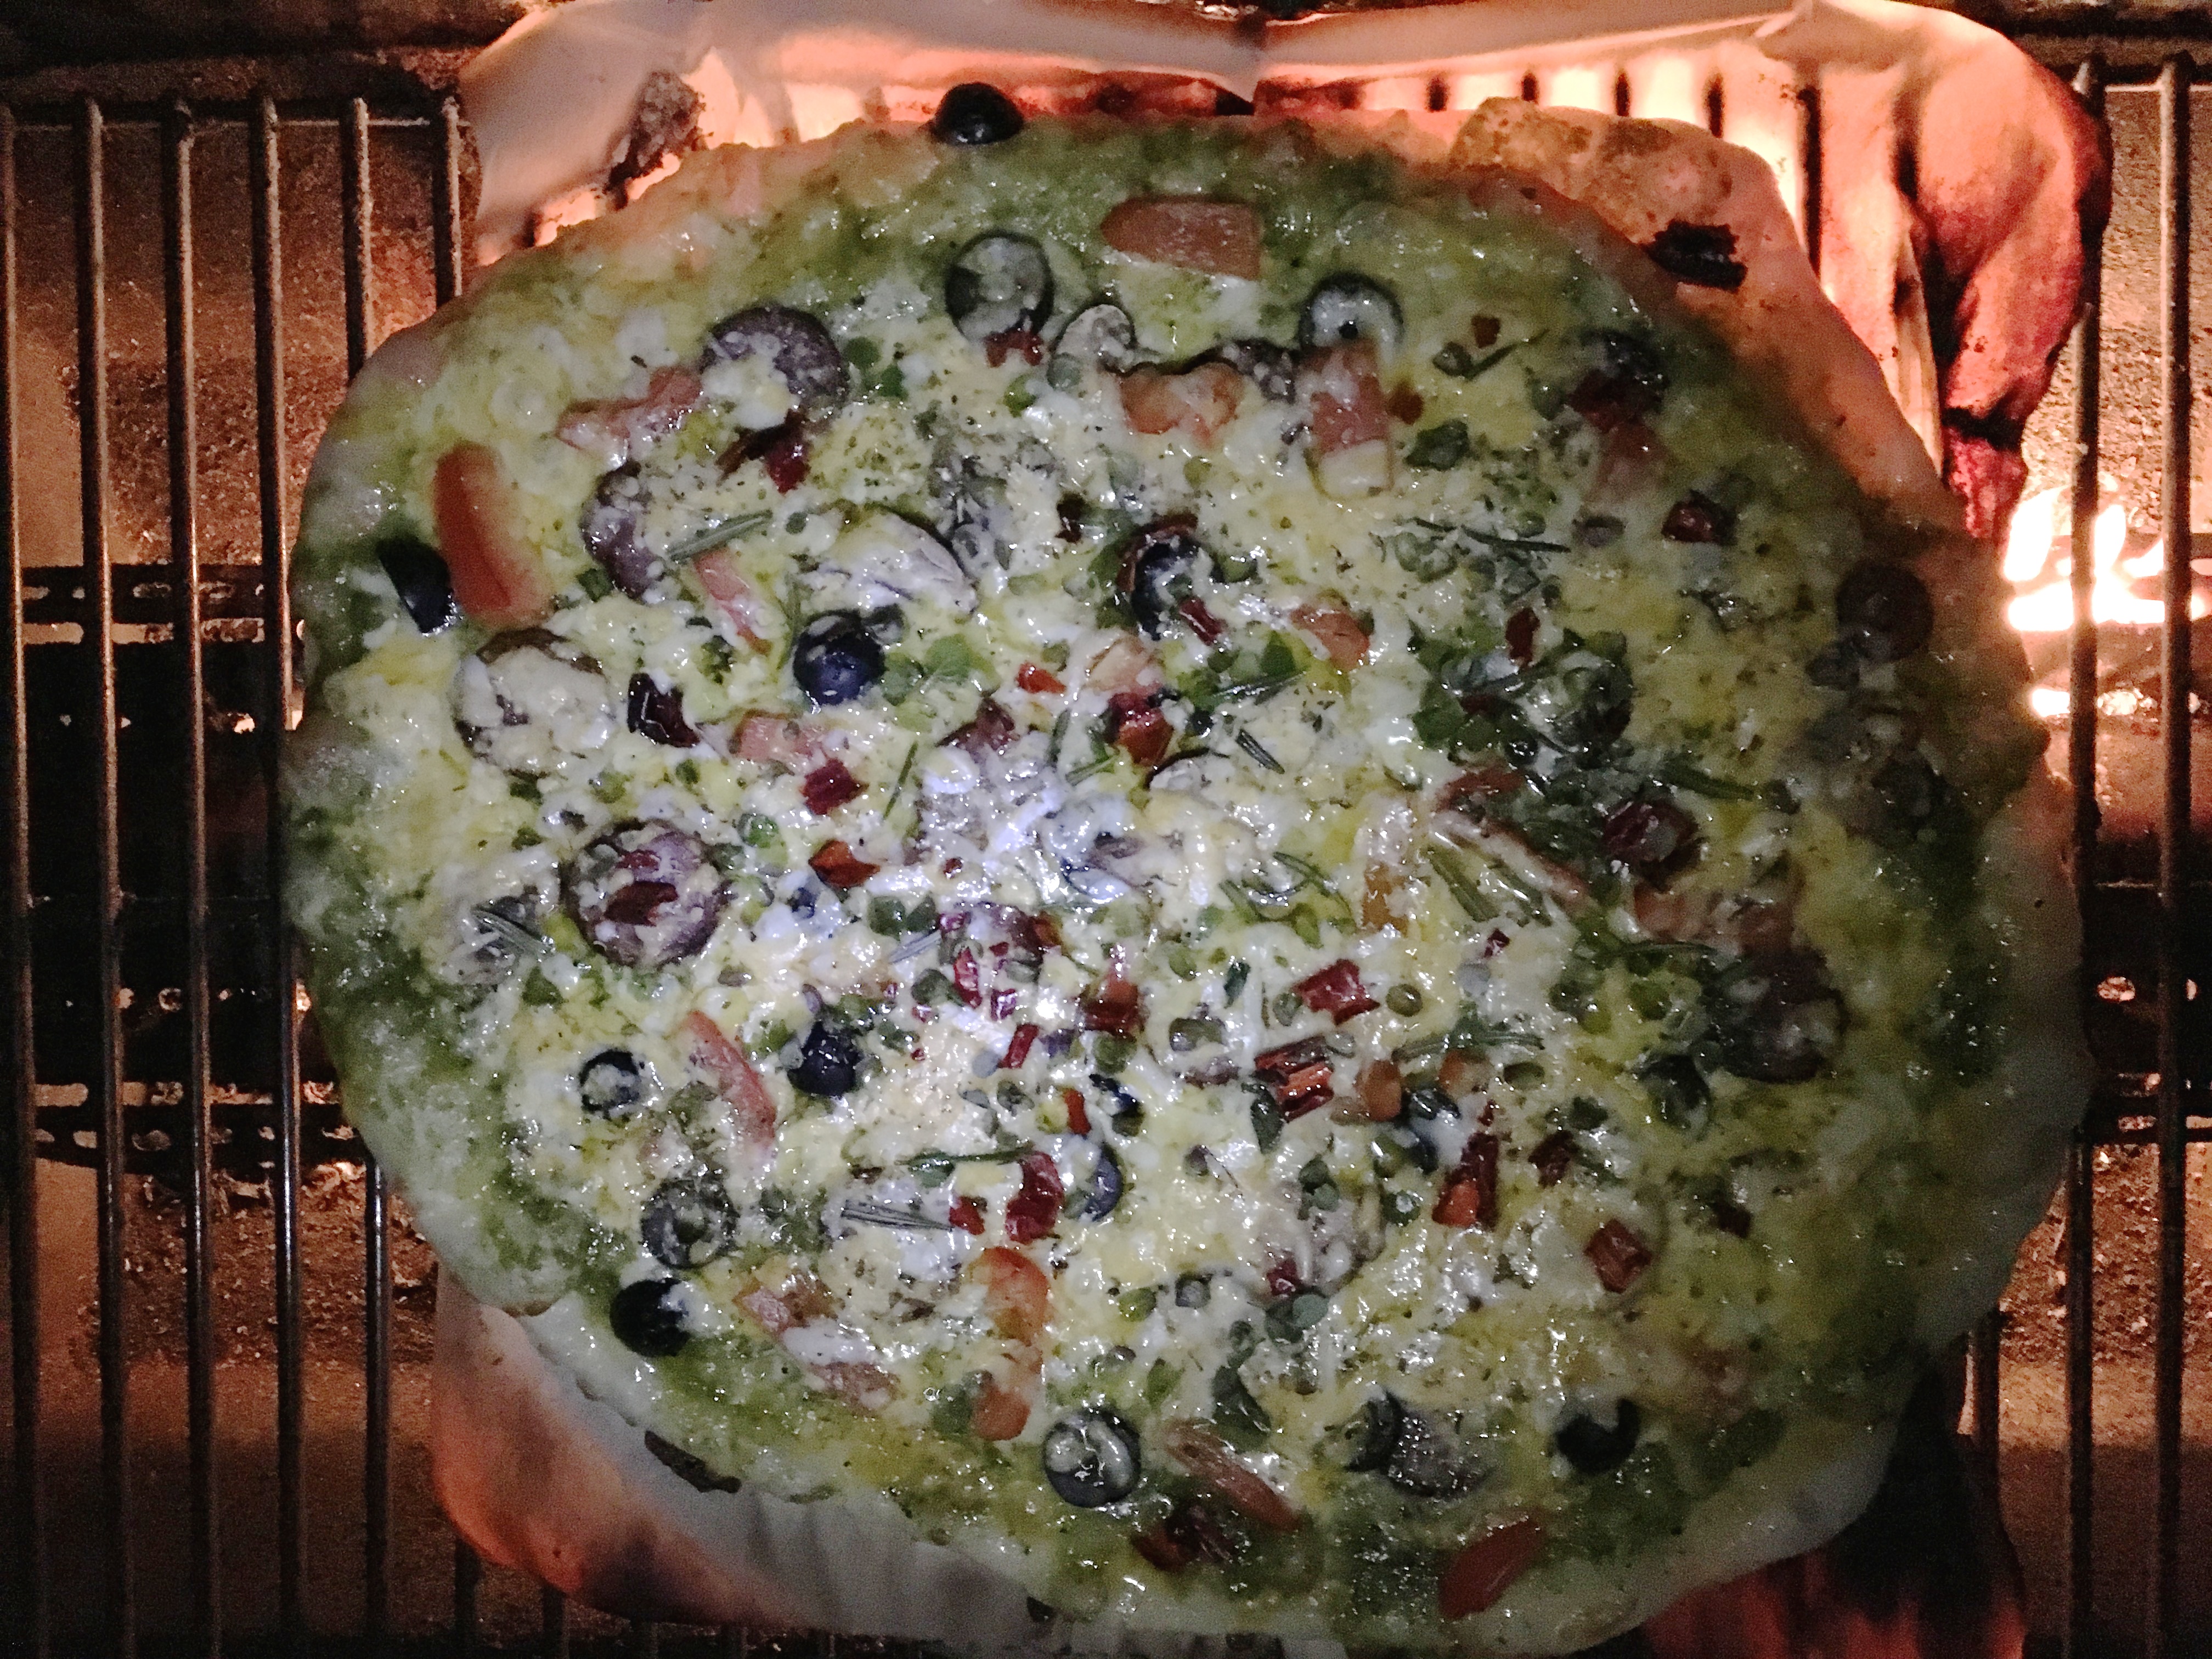
dish, food, produce, vegetable, dessert, cuisine, pizza, quiche, baked goods, torte